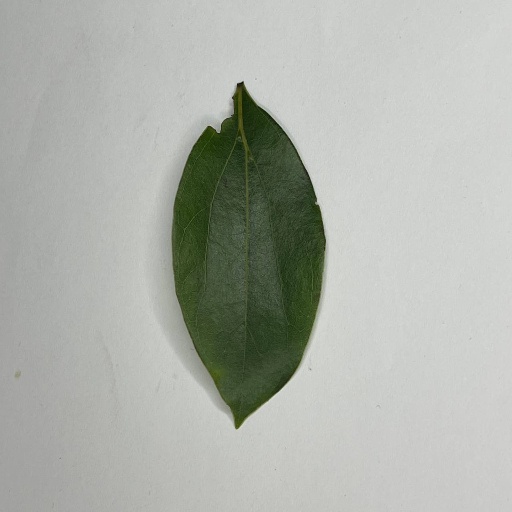
Species: Camphor
Leaf condition: Healthy Leaf